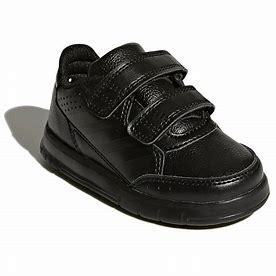
Brand: Adidas
Model: Altasport